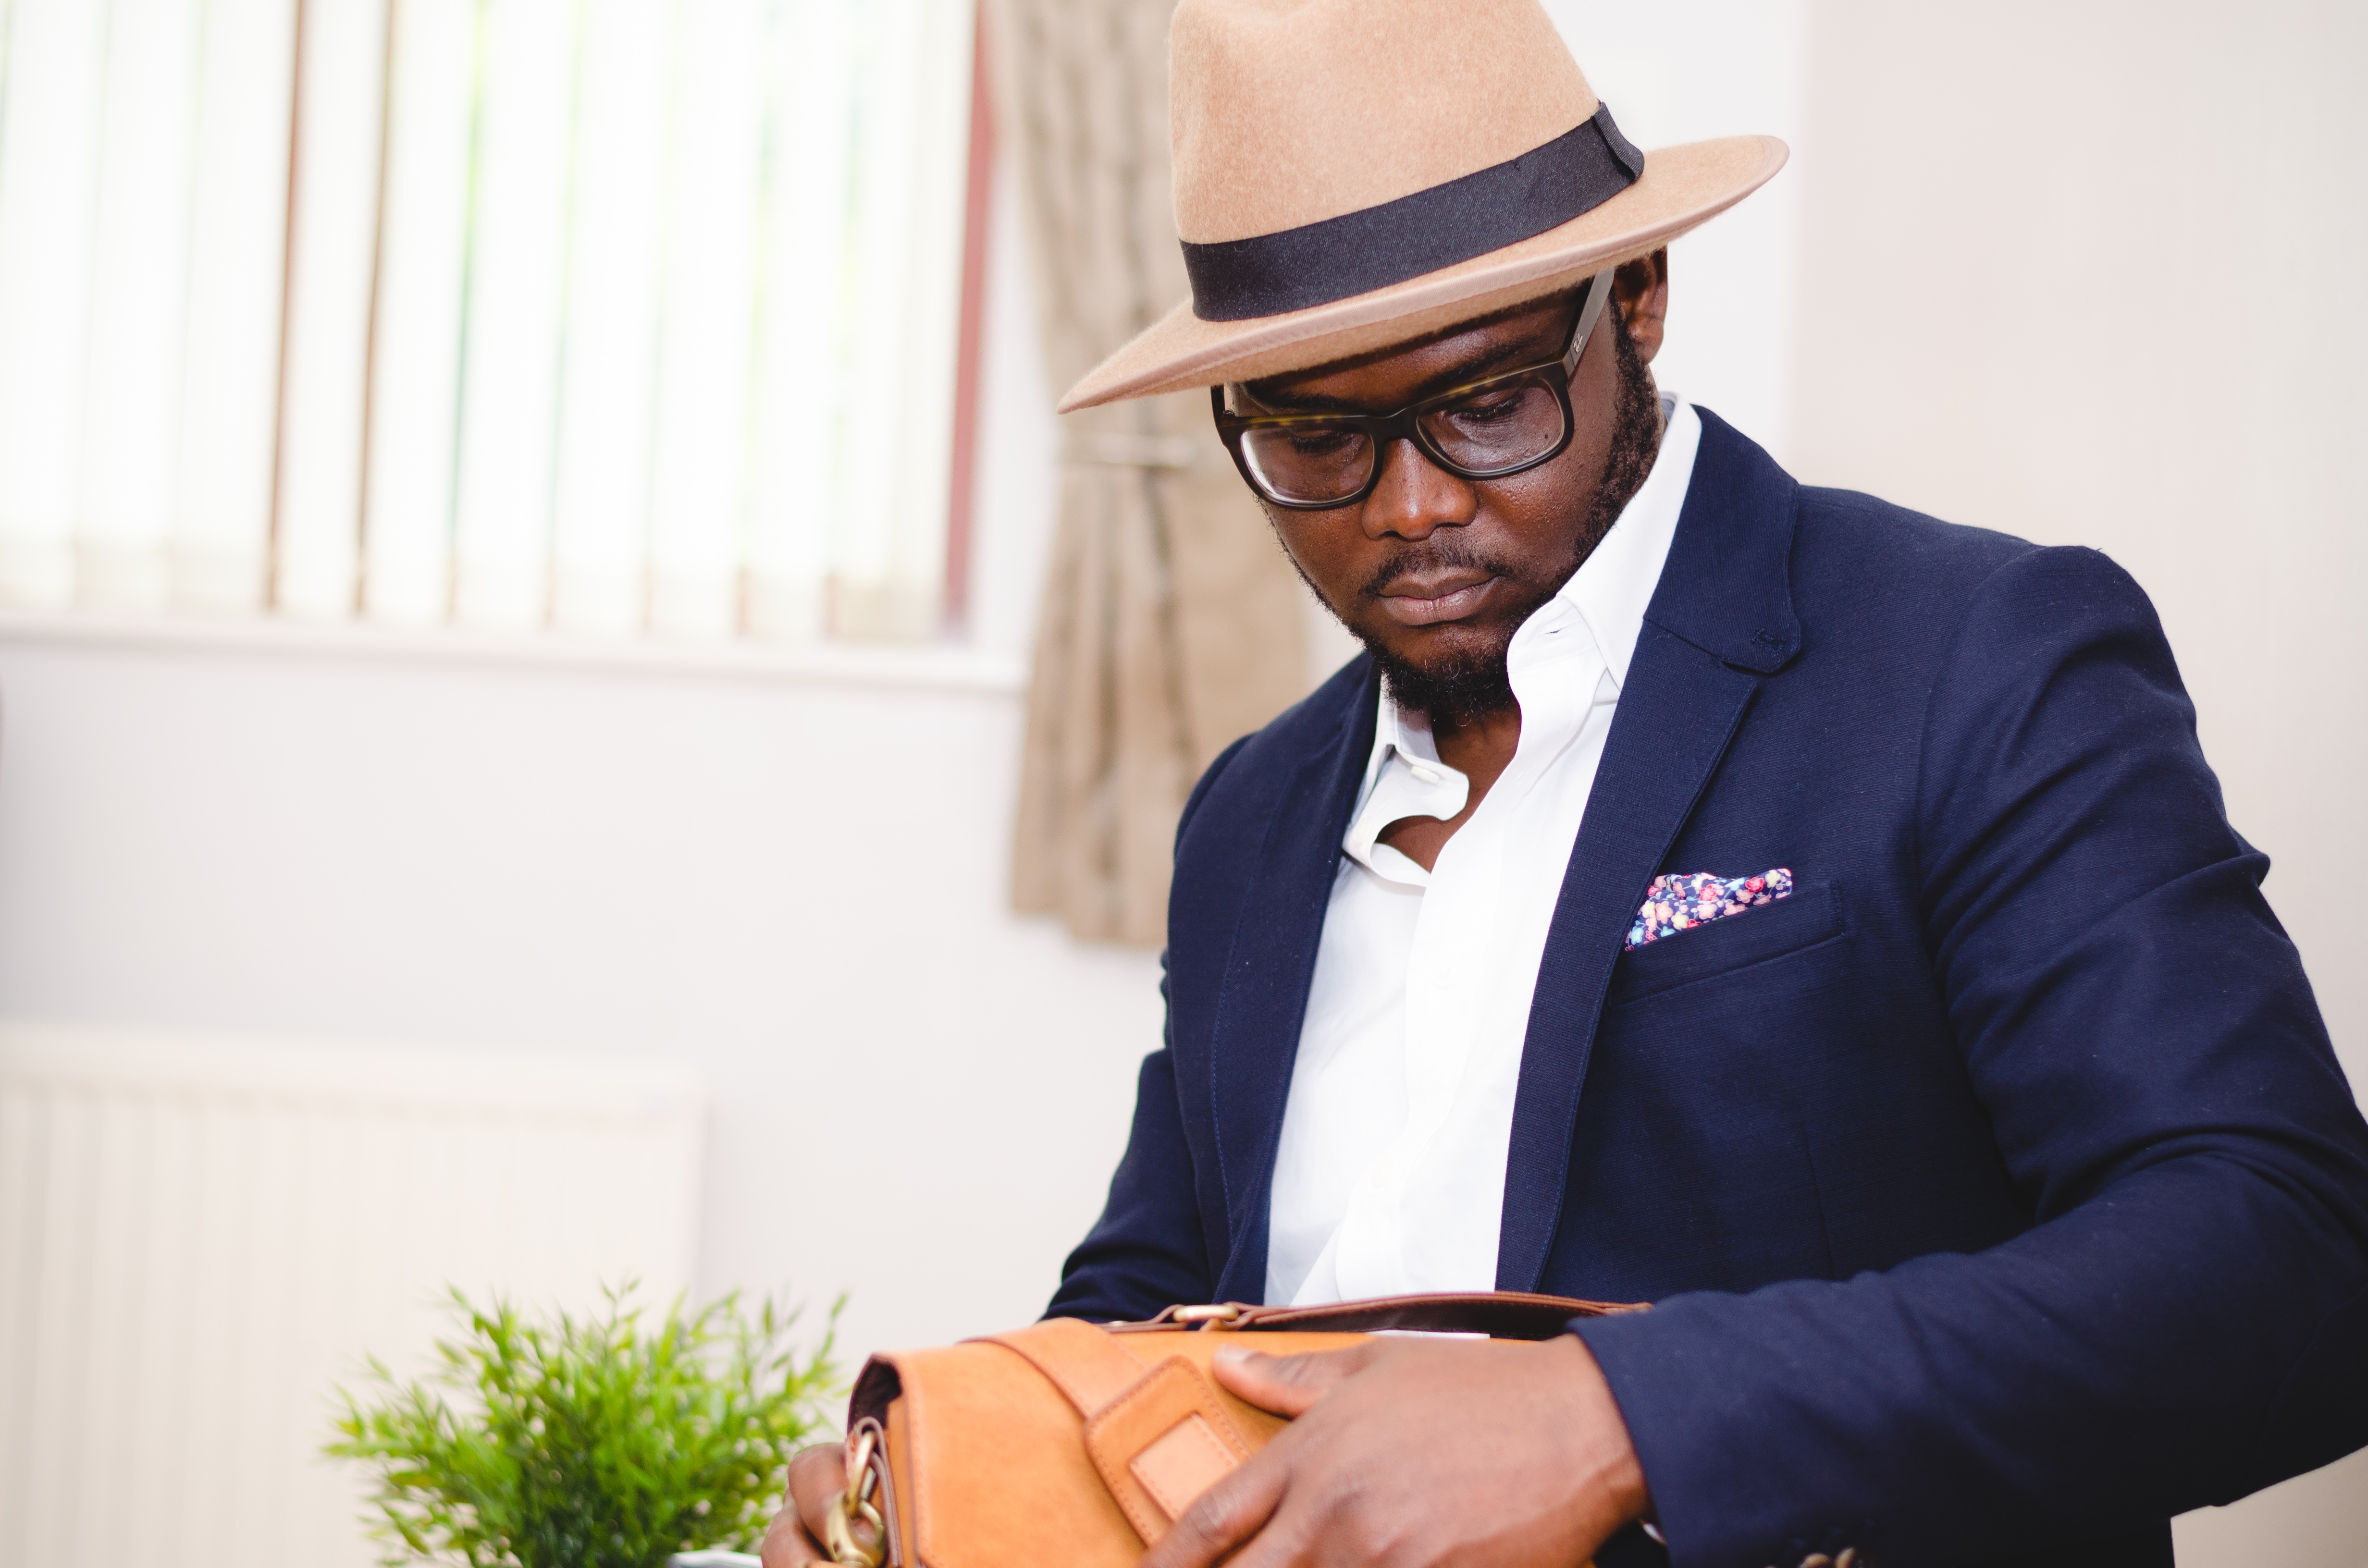
person, clothing, glasses